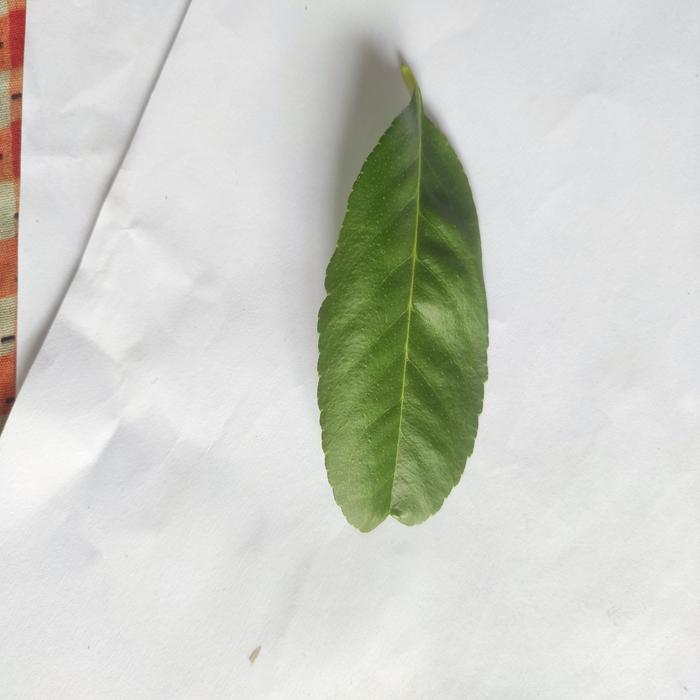
Crop: Lemon
Leaf condition: Healthy_Leaf